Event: Nepal Earthquake
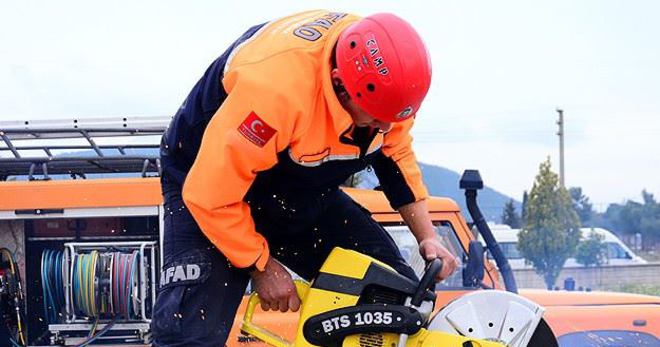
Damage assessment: no_damage